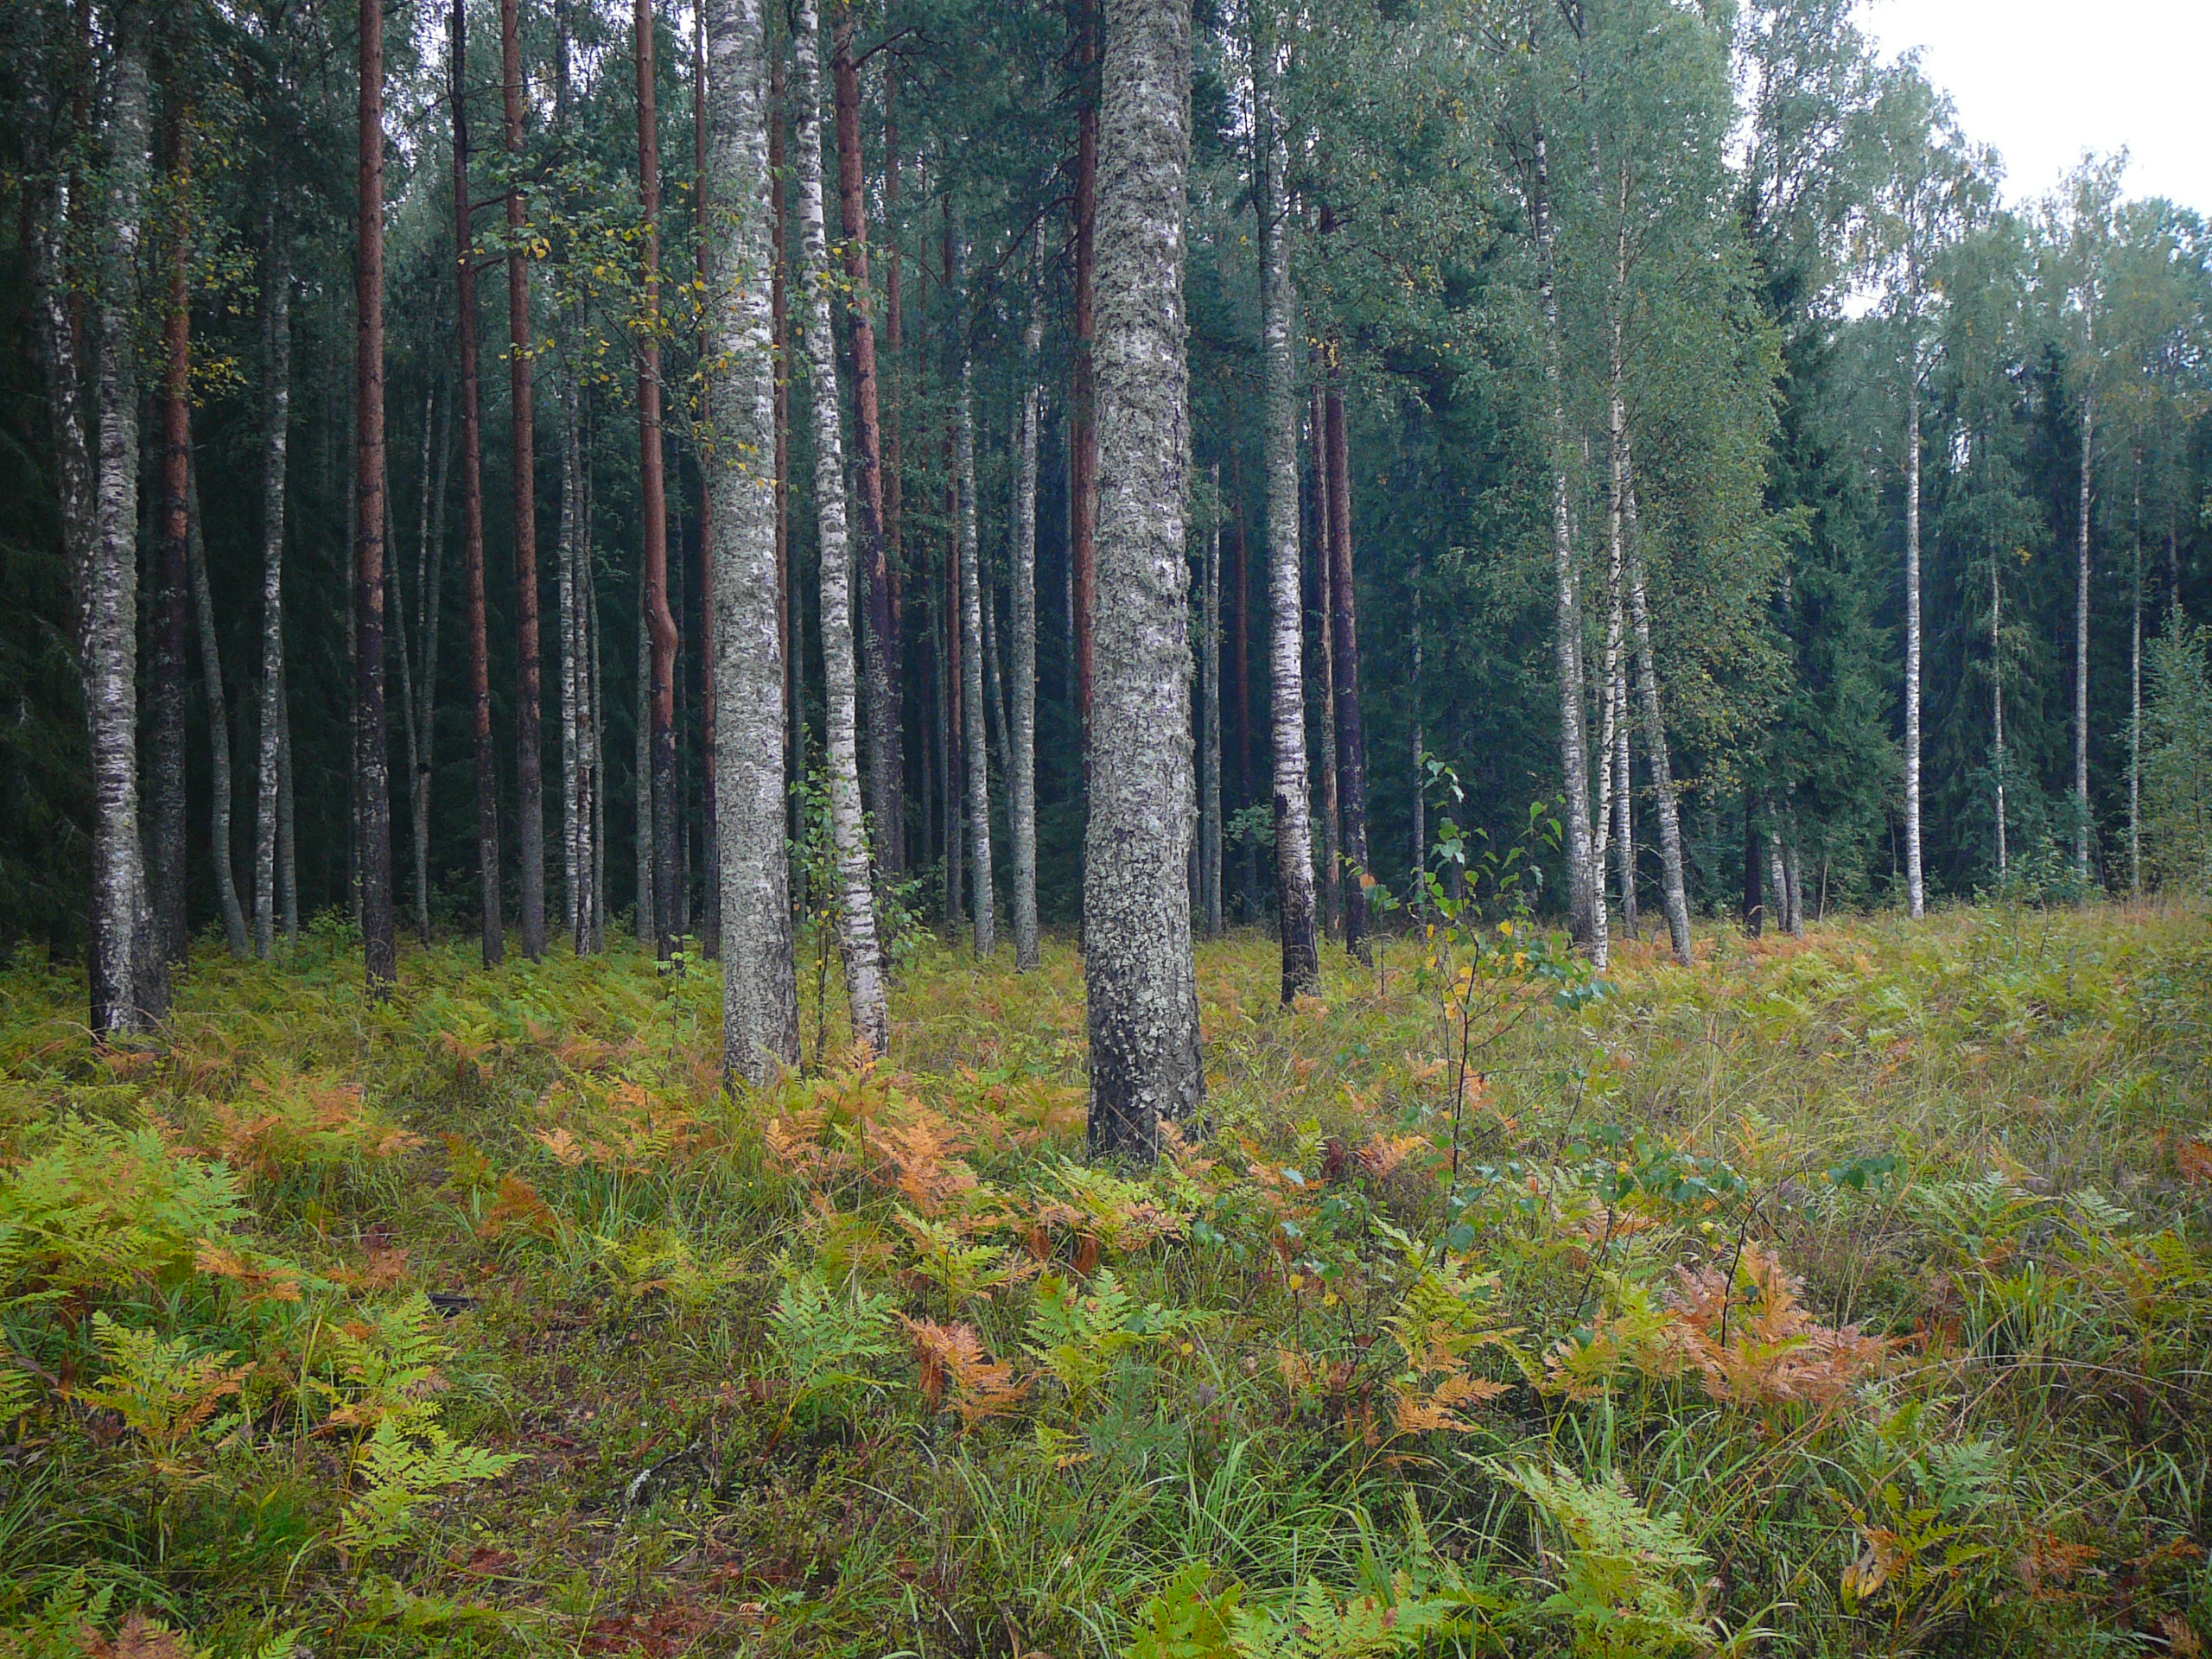
image, tree, forest, natural environment, spruce fir forest, tropical and subtropical coniferous forests, Northern hardwood forest, natural landscape, woodland, biome, nature reserve, temperate broadleaf and mixed forest, old growth forest, wilderness, vegetation, temperate coniferous forest, red pine, woody plant, plant, grove, plant community, valdivian temperate rain forest, lodgepole pine, birch, American larch, grass, Georgia pine, shortleaf black spruce, trunk, pine family, land lot, wood, shrubland, birch family, national park, pine, conifer